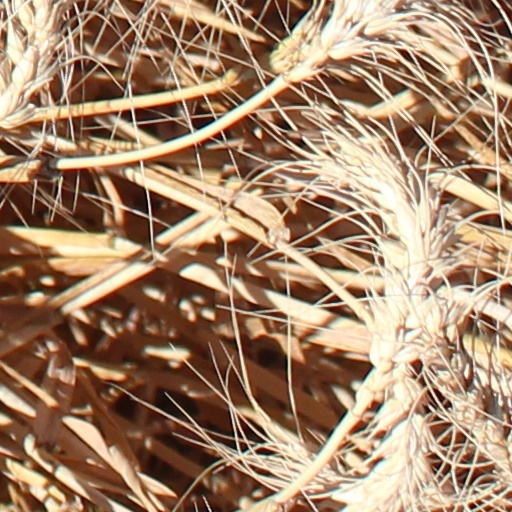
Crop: wheat